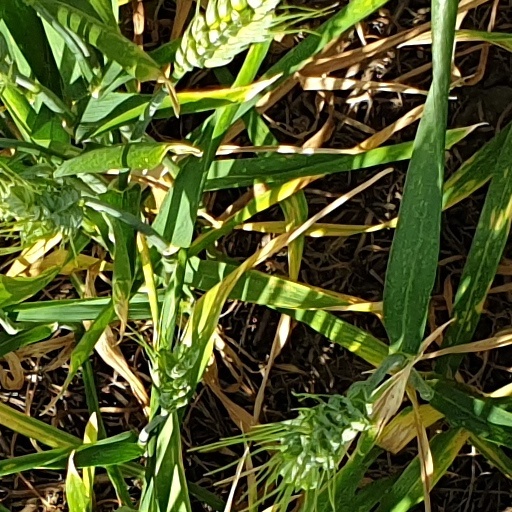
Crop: wheat